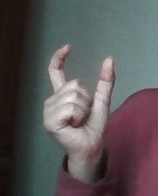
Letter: nun